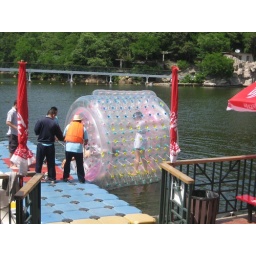
I opted out of this event. Running around a lake like a hamster in a ball